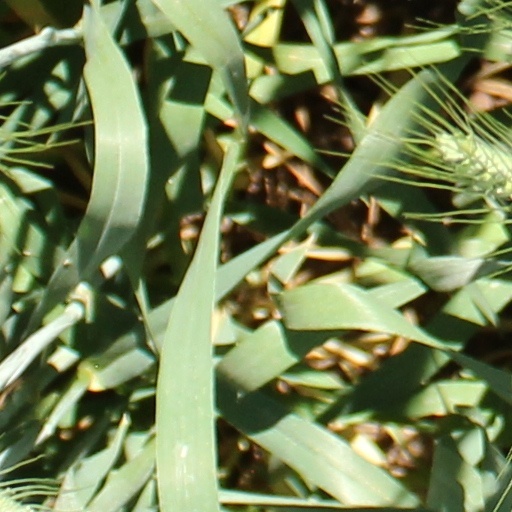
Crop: wheat